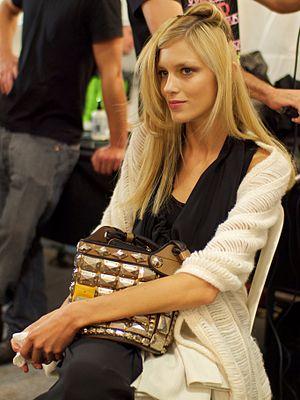
Anja Rubik est un mannequin polonais.